Qaid

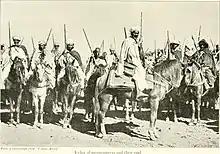
A clan of mountaineers and their qaid ("In Morocco" (1920) by Edith Wharton)

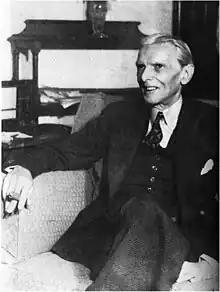
Muhammad Ali Jinnah, the founding father of Pakistan, regarded by Pakistanis as 'Quaid-e-Azam' (The Great Leader) or simply 'Quaid' (Leader)

Qaid ( ', "commander"; pl. ', or '), also spelled Quaid, kaid or caïd, is a word meaning "commander" or "leader." It was a title in the Norman kingdom of Sicily, applied to palatine officials and members of the "curia", usually to those who were Muslims or converts to Islam. The word entered the Latin language as "gaitus" or "gaytus". Later the word was used in North Africa for the governor of a fortress or the warden of a prison, also in Spain and Portugal in the form with the definite article "alcayde" or "alcaide". It is also used as a male Arabic given name.